Internationale Bachakademie Stuttgart

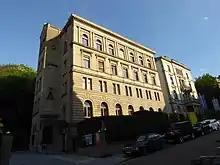

Internationale Bachakademie Stuttgart is a foundation in Stuttgart, founded by Helmuth Rilling in 1981 to foster international concerts and workshops, namely Musikfest Stuttgart, dedicated especially to the music of Johann Sebastian Bach in relation to present day composition. Its director has been Hans-Christoph Rademann from 1 June 2013.